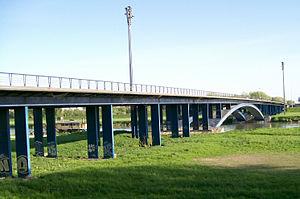
Cet article a pour objet de présenter une liste de ponts remarquables de Croatie, tant par leurs caractéristiques dimensionnelles, que par leur intérêt architectural ou historique.